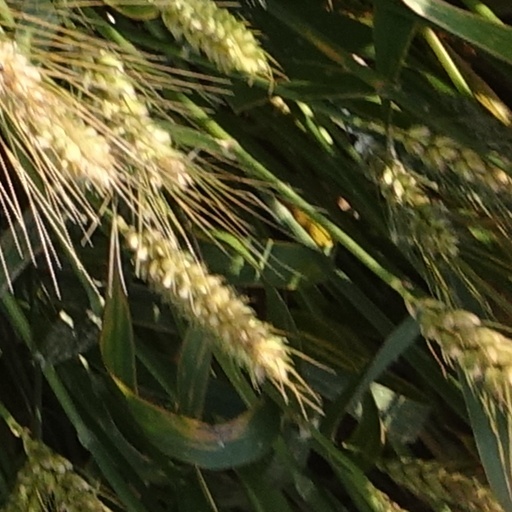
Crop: wheat